Heleosaurus

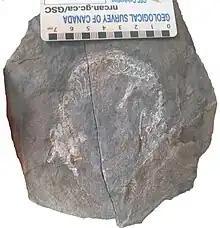
Possible specimen

Vertebrae of "H. scholtzi" have neural arches that are slightly longer anteroposteriorly than they are wide, a feature also seen in "Mycterosaurus". Neural spines have a blade like structure that are relatively narrow dorsally. Most Varanopids have shallow grooves on the lateral surfaces of their vertebrae, but this is only seen in the cervical region of "H. scholtzi". This feature is also seen in Mesenosaurus. The cervical vertebrae have a median ventral keel that is well developed. Dorsal vertebrae have a broad ridge running along the midline of the centrum, subdivided by a shallow groove. This feature is unique and very uncommon in basal amniotes. Articulation of the vertebrae can be seen in some of the individuals in the aggregate fossil, SAM-PK-K8305. This includes the caudal region of the vertebral column. Slender ribs attached have holocephalous heads joined by a web of bones. The proximal ends are slender while the heads are triangular in shape. Very slender gastralia are present in the aggregate fossil.